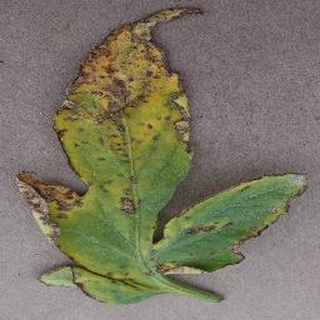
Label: tomato_bacterial_spot